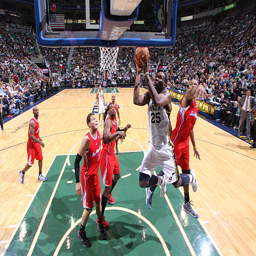
# goes to the basket against sports team .